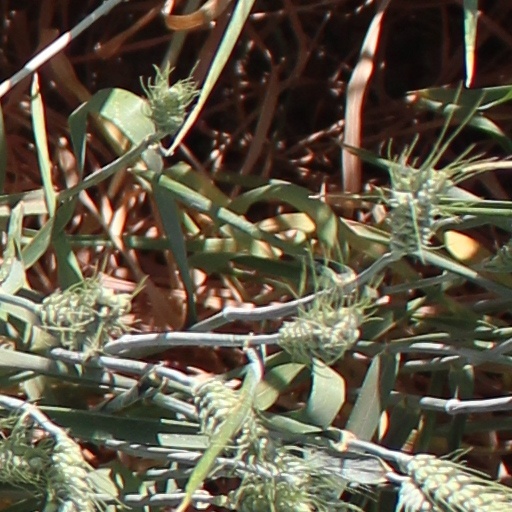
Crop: wheat